Felix Dzerzhinsky

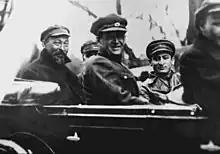
Dzerzhinsky, Vsevolod Balitsky and Stanislav Redens in Kharkov, Ukrainian SSR, 1926

At his office in Lubyanka, Dzerzhinsky kept a portrait of fellow Polish revolutionary Rosa Luxemburg on the wall. Besides his leadership of the secret police, Dzerzhinsky also took on a number of other roles; he led the fight against typhus in 1918, was chair of the Commissariat for Internal Affairs from 1919 to 1923, initiated a vast orphanage construction program, chaired the Transport Commissariat, organized the embalming of Lenin's body in 1924 and chaired the Society of Friends of Soviet Cinema.